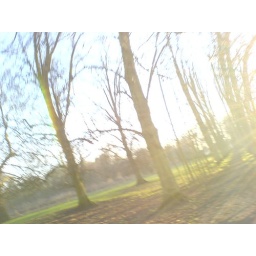
A frosty December dog walk in the water medows.